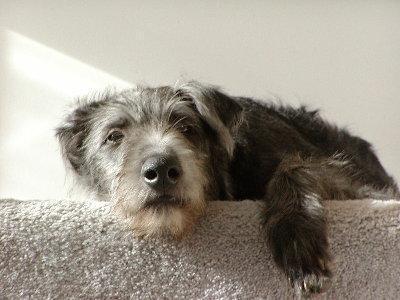
Scottish_deerhound